Flank steak

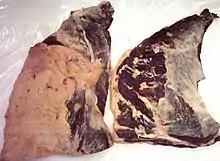
Raw aged flank steak, with the cover layer of fat removed from the steak on the right

Flank steak is a steak taken from the abdominal muscles of the cow, located just behind the plate and in front of the rear quarter. It is a long, flat cut with a significant grain that is known for its chewiness and thinness. As a popular food, flank steak is referred to differently across the globe and is prepared in a variety of ways in different cultures (one example being Carne Asada).